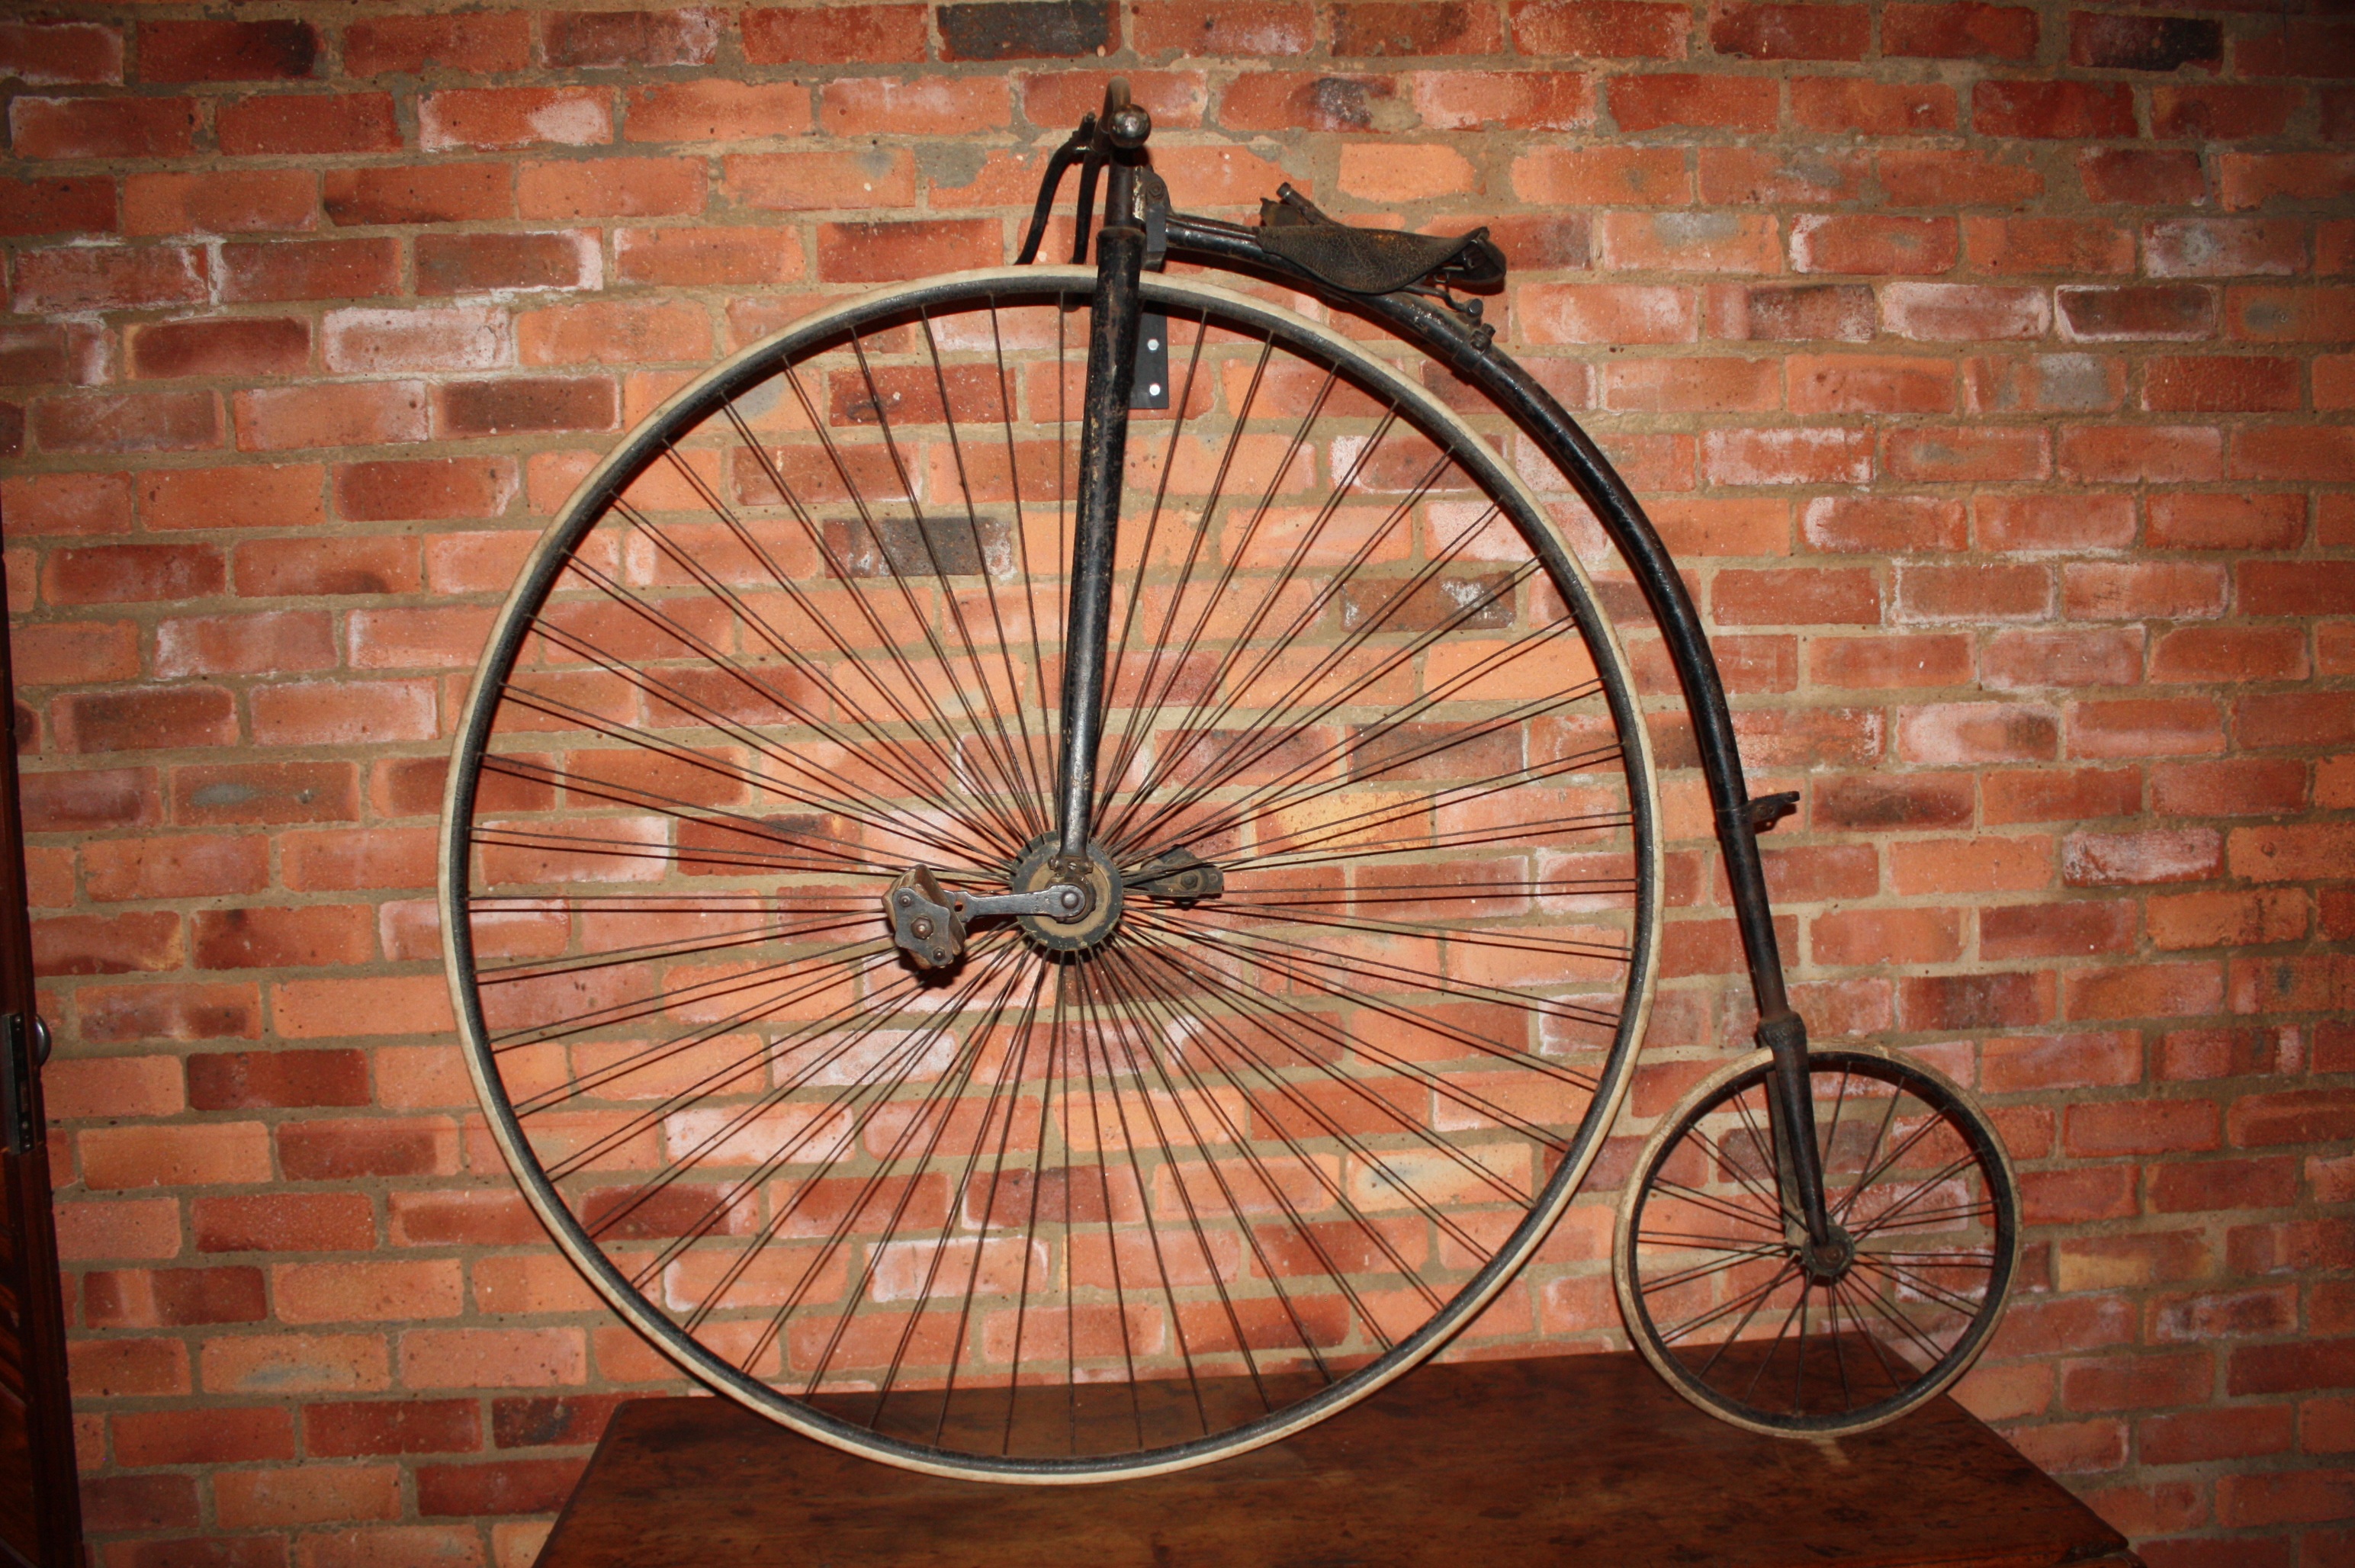
wheel, old, bicycle, bike, vehicle, spoke, tourism, sports equipment, mountain bike, rim, winery, south africa, bicycle frame, bicycle wheel, land vehicle, weingut blaauwklippen, old bicycle, cyclo cross bicycle, bmx bike, road bicycle, racing bicycle, hybrid bicycle